Government General Hospital, Nizamabad

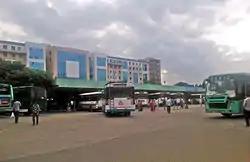
Nizamabad Government Hospital.

In all six buildings, including two major 8-storey structures with all necessary amenities were built as part of this Rs.90 crore mega project. Since the new hospital and medical college campus are located opposite to each other on the 20 acre highly urbanized area they are connected by a foot-over bridge.